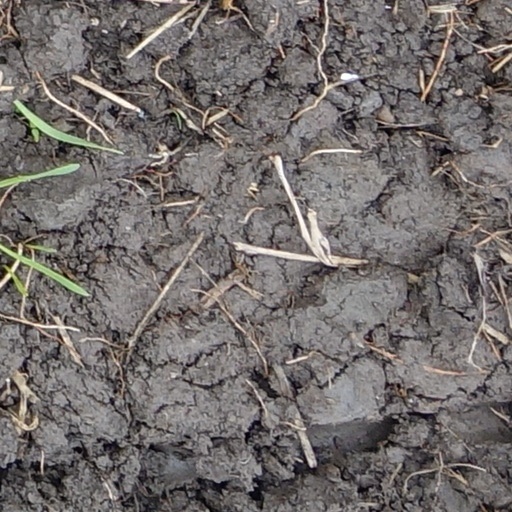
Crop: wheat